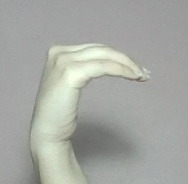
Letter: haa